Todt Battery

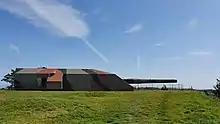
The Batterie Vara (MAB 6./502 Vara, Norway) was also equipped with the same armored single mount, C/39 Firing platform that was used at the Todt Battery

The battery fired its first shell on 20 January 1942, although it was only officially opened in February 1942 in the presence of Admirals Karl Dönitz and Erich Raeder. Originally to be called Siegfried Battery, it was renamed in honor of the German engineer Fritz Todt, creator of the Todt Organisation and responsible for the construction of the Atlantic Wall, who died on 8 February 1942 in a plane crash days before the battery's inauguration after meeting with Hitler at his Eastern Front military headquarters ("Wolf's Lair") near Rastenburg in East Prussia. This decision was materialized by embossed 1.50-m high letters, displayed on Casemate 3. Hitler visited the Todt battery on 23 December 1940.